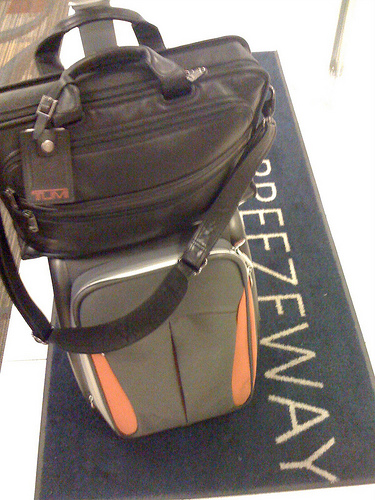
question: 何ですか
answer: カバン

question: どこですか
answer: 空港

question: 誰のですか
answer: 撮影者

question: 何個ですか
answer: ２個

question: どのくらいありますか
answer: ２個だけ

question: どんなものですか
answer: キャリーバック

question: 誰が持っていますか
answer: 持っていない

question: どんな天気ですか
answer: 晴れ